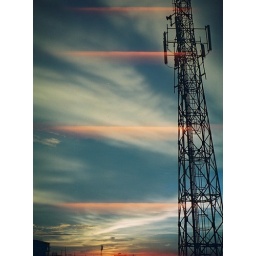
blue in the leaks sky